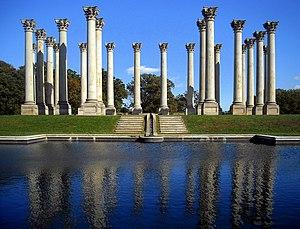
L'Arboretum national des États-Unis est un arboretum situé à Washington et exploité par le département de l’Agriculture des États-Unis du Service de recherche agricole en tant que division du Centre de recherche agricole Henry A. Wallace Beltsville. Sa création date de 1927 par une loi du Congrès après une campagne menée par le botaniste Frederick Vernon Coville. L'Arboretum national est inscrit au Registre national des lieux historiques.
Les colonnes du Capitole est un monument de l'Arboretum National à Washington. Il s'agit d'un arrangement de vingt-deux colonnes corinthiennes, placées au milieu d'une prairie d'une superficie de 20 acres, connue sous le nom d'"Ellipse Meadow".
La ville de Washington compte de nombreuses sculptures en plein air. La Smithsonian Institution en compte près de 900 dans son inventaire. En plus des plus célèbres monuments et mémoriaux de la capitale, de nombreuses personnalités reconnues comme des héros nationaux ont été honorées, à titre posthume, une statue les représentant dans un parc ou une place publique. Certains de ces personnages de l'histoire américaine sont représentés plusieurs fois dans la capitale. Abraham Lincoln, par exemple, est représenté par au moins trois sculptures, dont celles au Lincoln Memorial, au Lincoln Park, et à l'ancienne Cour supérieure du district de Columbia. Plusieurs personnalités internationales, telles Mohandas Karamchand Gandhi, ont également été immortalisées par des statues. D'autres figures humaines ne font référence à aucun personnage historique telle par exemple la statue de la Liberté qui ne doit pas être confondue avec la statue de la Liberté à New York, statue allégorique de 19 ½ pieds de haut qui repose au sommet du dôme du Capitole.